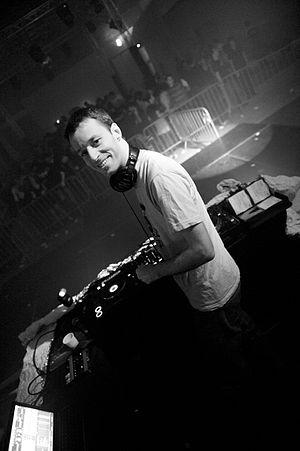
Muttonheads en concert.
Muttonheads, de son vrai nom Jérôme Tissot, est un Disc jockey, compositeur et producteur de musique français né le 3 mai 1976 à Chambéry. Il passe son enfance à Barberaz. Assimilé à la French Touch, il s’inspire principalement de la musique électronique de la scène française, de disco et de funk, avec une préférence pour l'Italo disco des années 1980.